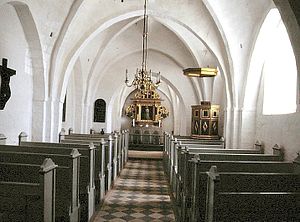
Enslev Kirke (Norddjurs Kommune)
Kirkerummet
Enslev Kirke i Danmark. Skibet set mod øst
Enslev Kirke ligger ved landsbyen Enslev ca. 5 km V for Grenaa. Indtil kommunalreformen i 2007 lå den i Grenå Kommune og indtil kommunalreformen i 1970 lå den i Djurs Nørre Herred